Corbel

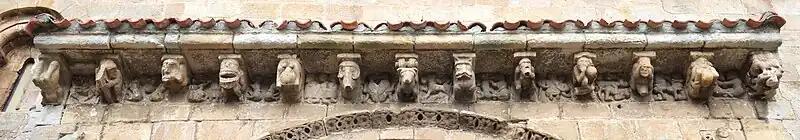
Romanesque corbel table featuring erotic scenes at Colegiata de Cervatos, near Santander, Spain

Corbels sometimes end with a point apparently growing into the wall, or forming a knot, and often are supported by angels and other figures. In the later periods the carved foliage and other ornaments used on corbels resemble those used in the capitals of columns.